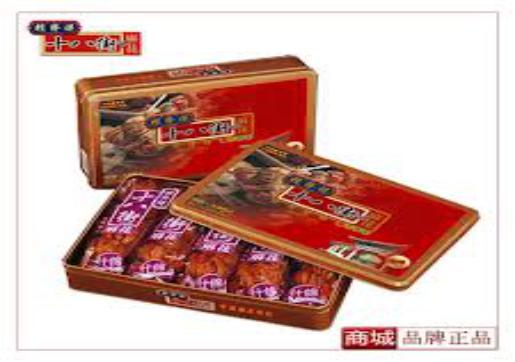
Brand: GuiFaXiangShiBaJie
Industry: Food